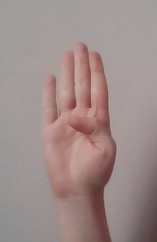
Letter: kaaf